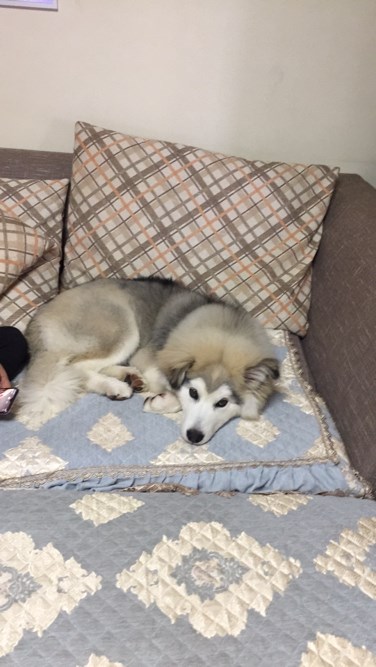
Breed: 1324-n000004-malamute